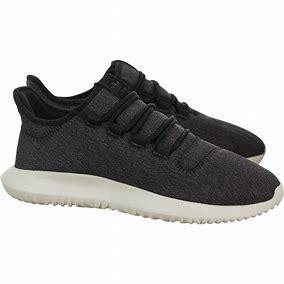
Brand: Adidas
Model: Tubular Shadow